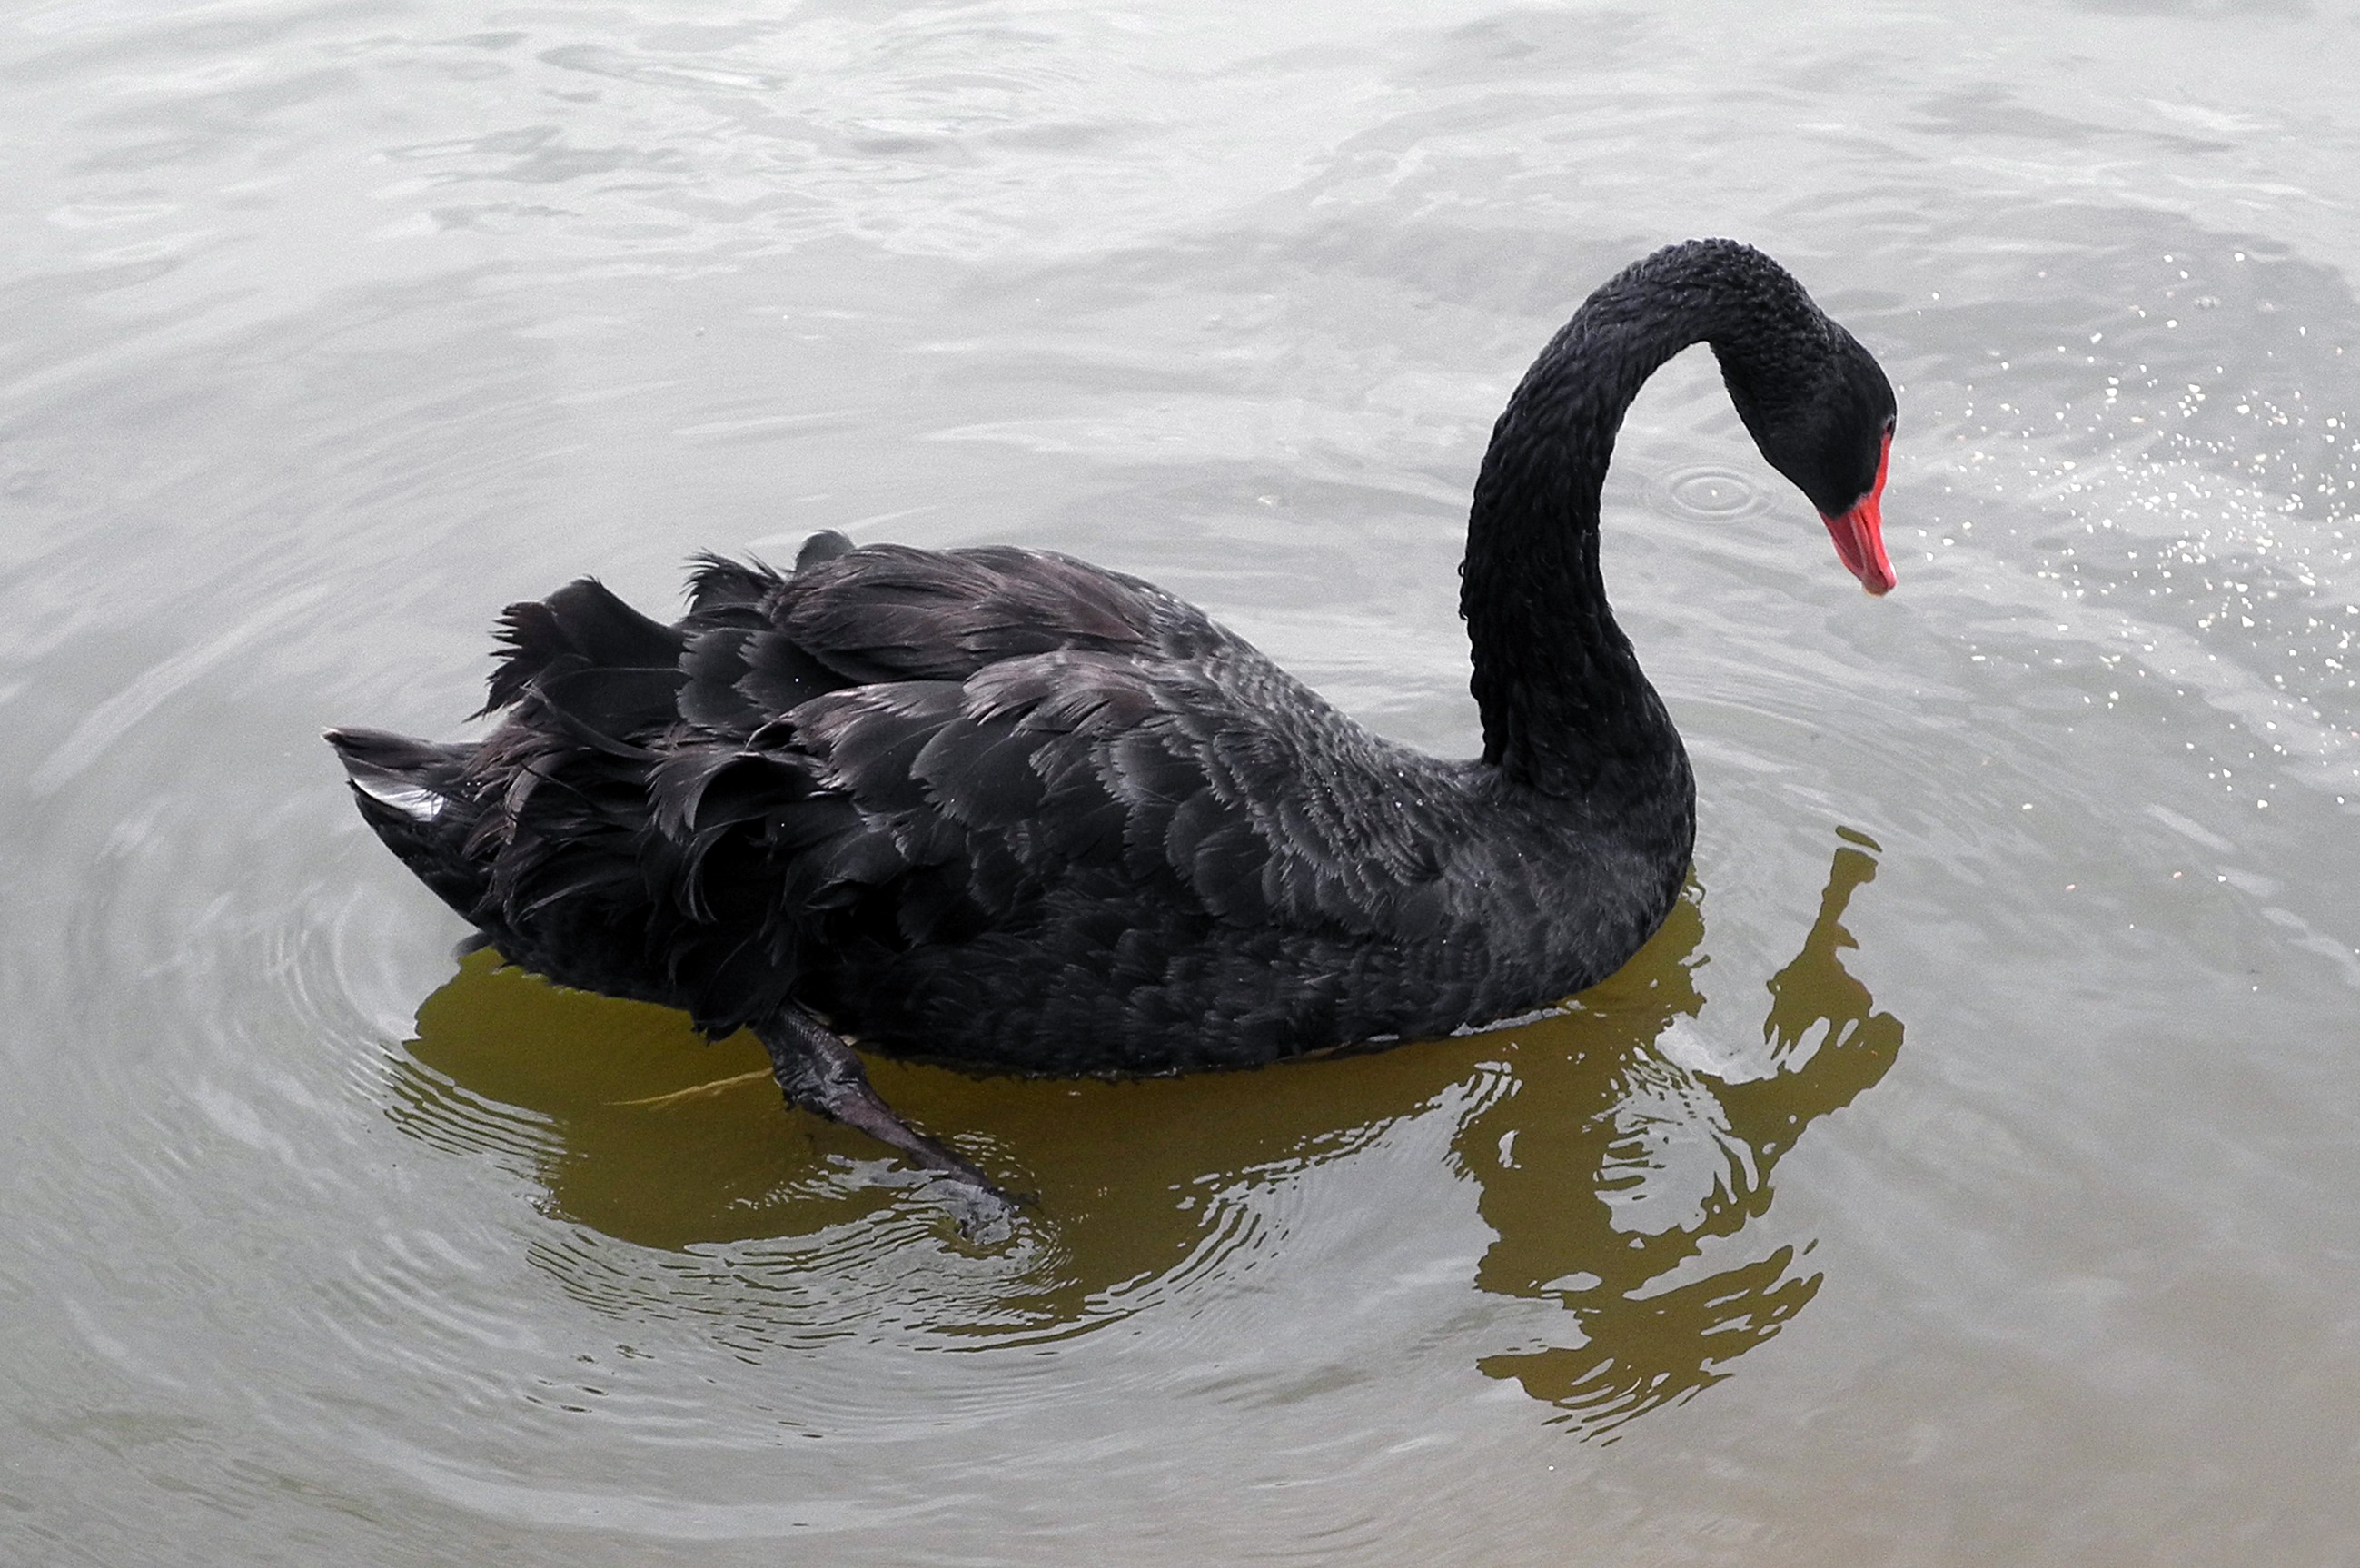
water, nature, outdoor, wilderness, bird, wing, animal, fly, wildlife, wild, reflection, beak, mammal, freedom, feather, avian, fauna, majestic, swan, wings, vertebrate, creature, waterfowl, water bird, black swan, ducks geese and swans, seaduck